Brabham

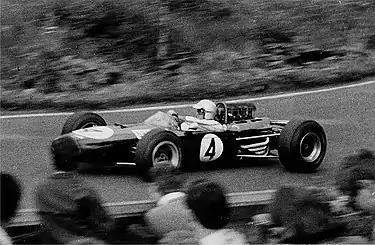
Brabham in a 1965 Grand Prix car

To meet that aim, Brabham and Tauranac set up Motor Racing Developments Ltd. (MRD), deliberately avoiding the use of either man's name. The new company would compete with Cooper in the market for customer-built racing cars. As Brabham was still employed by Cooper, Tauranac produced the first MRD car, for the entry level Formula Junior class, in secrecy. Unveiled in the summer of 1961, the "MRD" was soon renamed. Motoring journalist Jabby Crombac pointed out that "[the] way a Frenchman pronounces those initials—written phonetically, 'em air day'—sounded perilously like the French word... "."" Gavin Youl achieved a second-place finish at Goodwood and another at Mallory Park in the MRD-Ford. The cars were subsequently known as Brabhams, with type numbers starting with BT for "Brabham Tauranac".